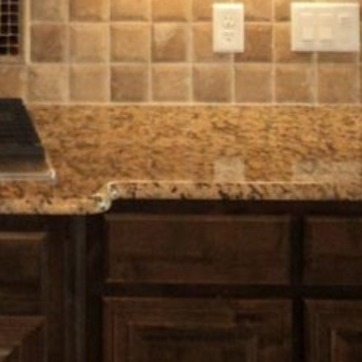
Material: polishedstone